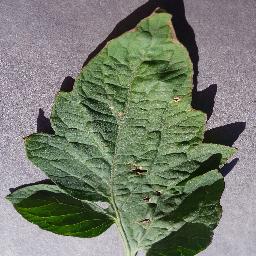
Label: Tomato___Target_Spot